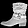
Label: Ankle boot